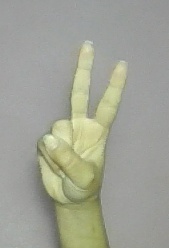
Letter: taa